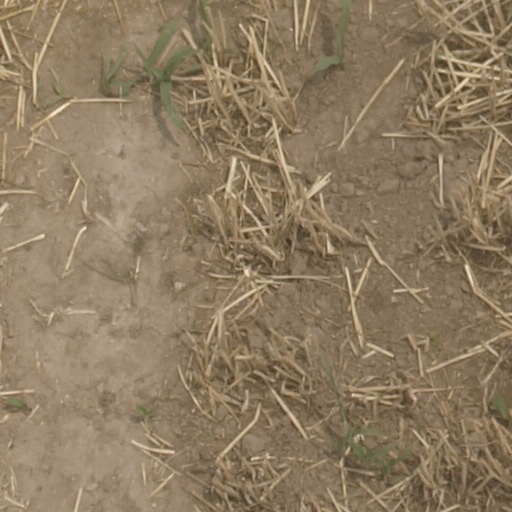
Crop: maize; corn